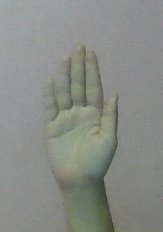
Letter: seen